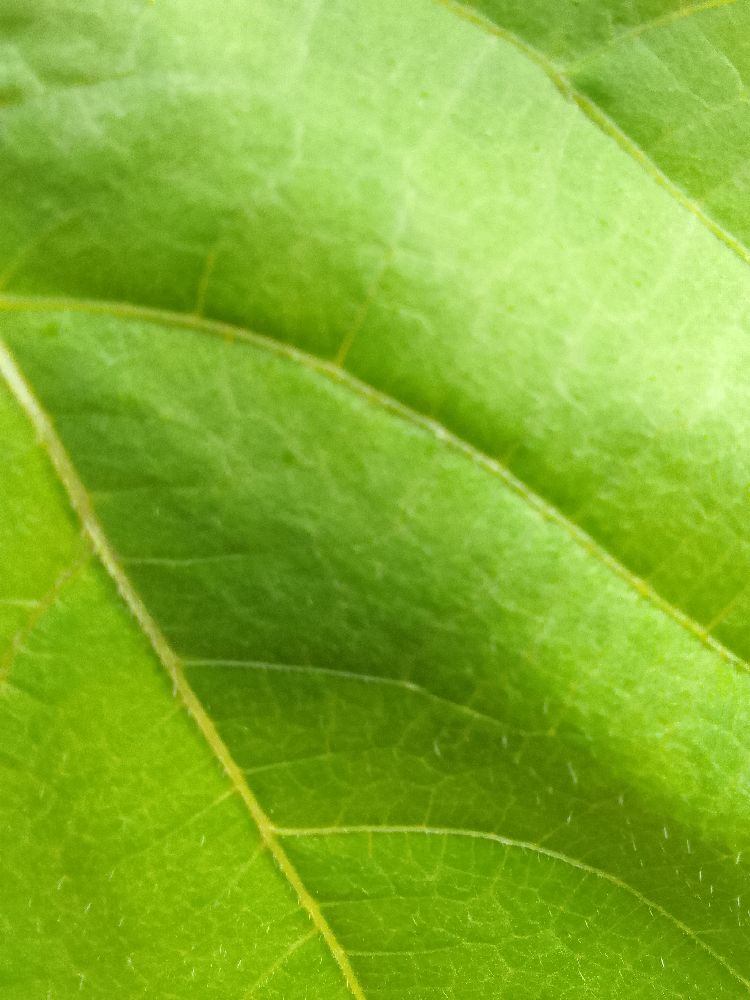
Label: healthy